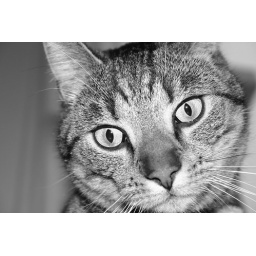
Lovely cat in black &amp;amp; white